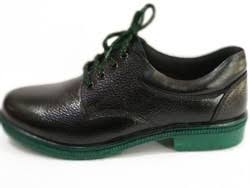
Label: Boat